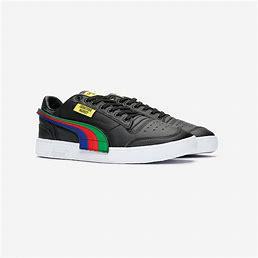
Brand: Puma
Model: Ralph Sampson Lo